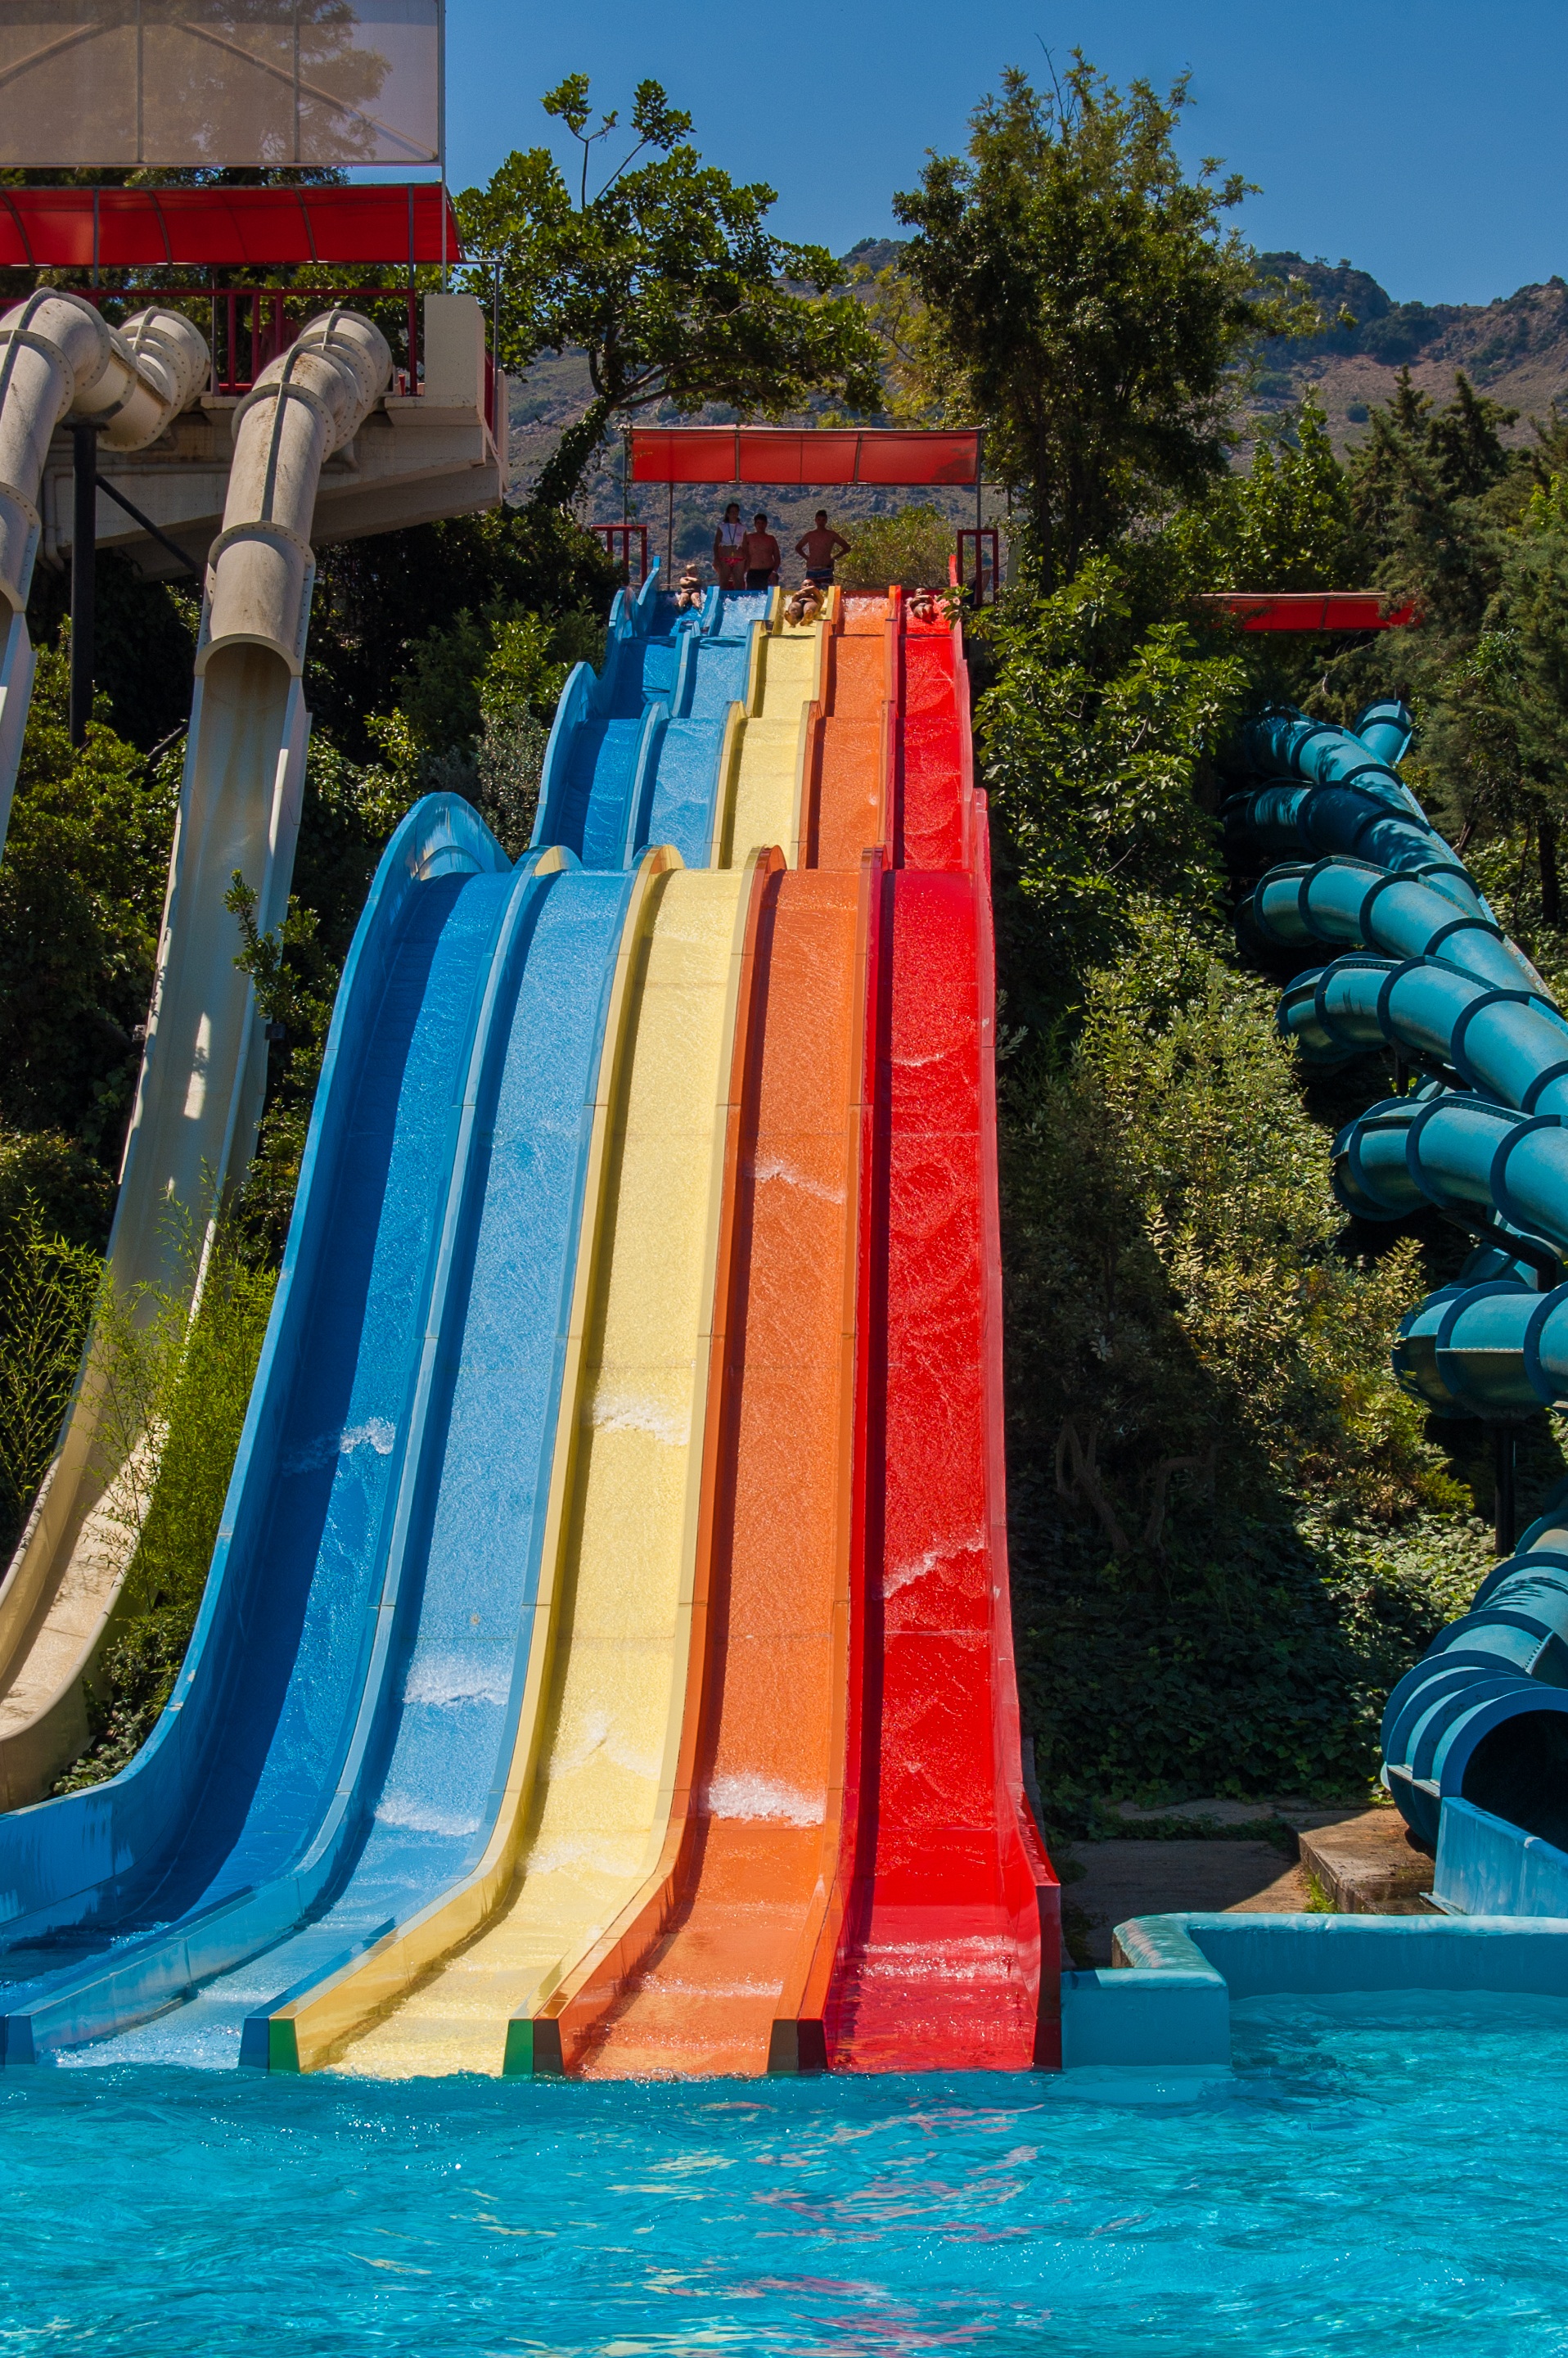
water, summer, recreation, amusement park, swimming pool, park, weather, leisure, colors, holidays, greece, water park, slide, the sun, crete, outdoor recreation, nonbuilding structure, playground slide